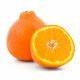
Label: mandarine